Chasmataspidida

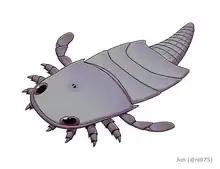
Reconstruction of "Diploaspis casteri".

The next species to be discovered were "Diploaspis casteri" and "Heteroaspis novojilovi"; both described by the Norwegian palaeontologist Leif Størmer from the early Devonian of Alken an der Mosel in Germany in 1972.